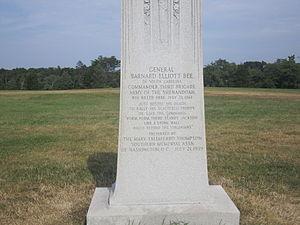
Barnard Elliott Bee, Jr., né le 8 février 1824 à Charleston et mort le 22 juillet 1861 à Manassas, est un militaire américain.